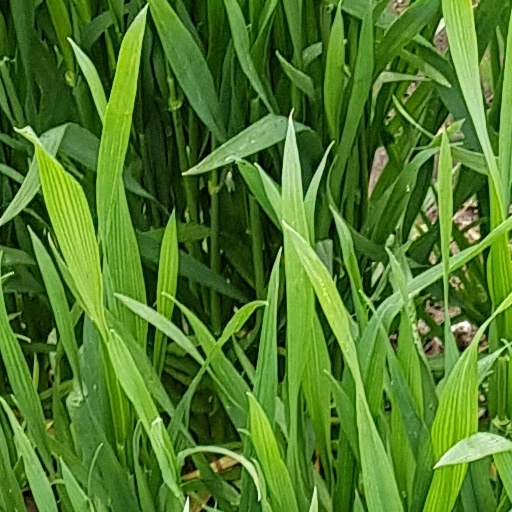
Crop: wheat